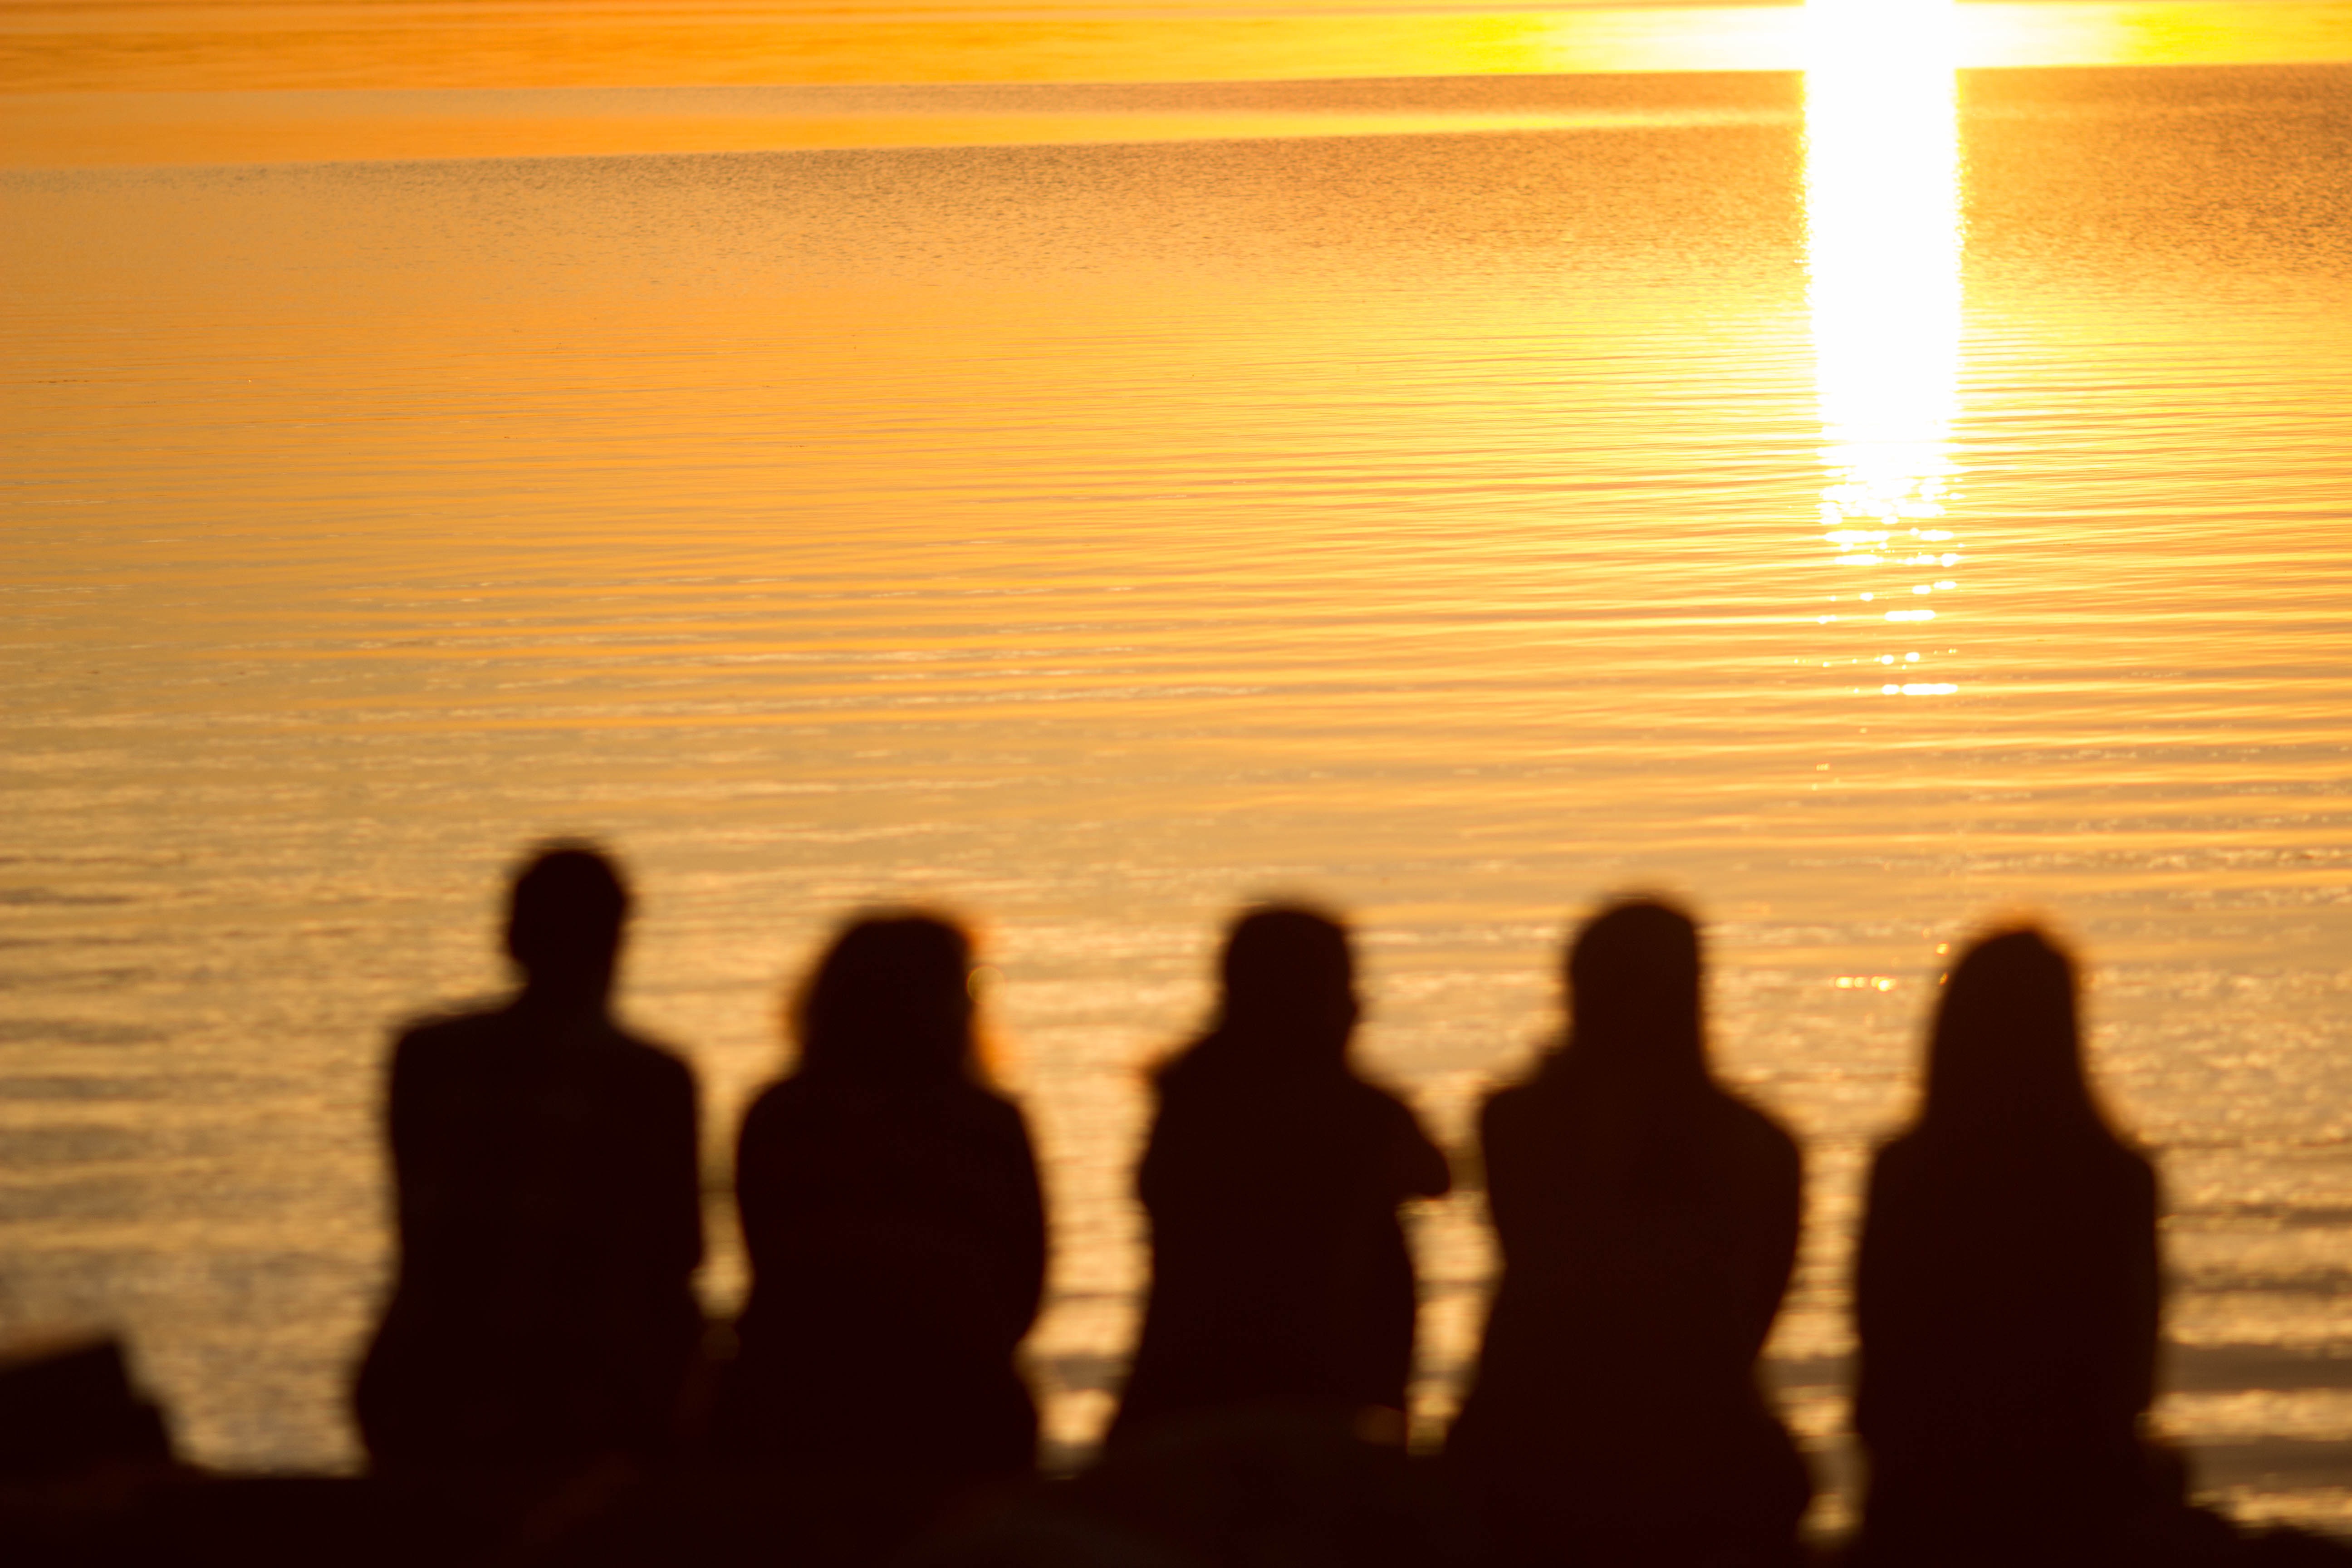
horizon, silhouette, light, sun, sunrise, sunset, sunlight, morning, dawn, dusk, evening, reflection, shadow